Anarcho-syndicalism

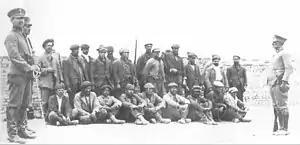
Arrested anarcho-syndicalist workers, following the Patagonia Rebellion,

Although anarchists widely participated in the syndicalist movement, syndicalists were divided into separate tendencies, many of which rejected the ideological prescriptions of anarchism. At the International Anarchist Congress of Amsterdam, convened by the anarcho-syndicalist Christiaan Cornelissen in 1907, a conflict between the two tendencies broke out; while the syndicalist Pierre Monatte and the anarchist Errico Malatesta debated their respective ideologies, Amédée Dunois attempted to synthesise the two into a "workers' anarchism". Anarcho-syndicalism soon became the dominant form of trade union organisation in Spain, Argentina, Brazil, Mexico, Paraguay, Uruguay and many other Latin American countries, where anarcho-syndicalists organised a series of general strikes for the eight-hour day. Attempts to establish international links between these anarcho-syndicalist organisations culminated in the convocation of a revolutionary syndicalist congress in 1913, although further movements towards the creation of an international organisation were halted by the outbreak of world war.